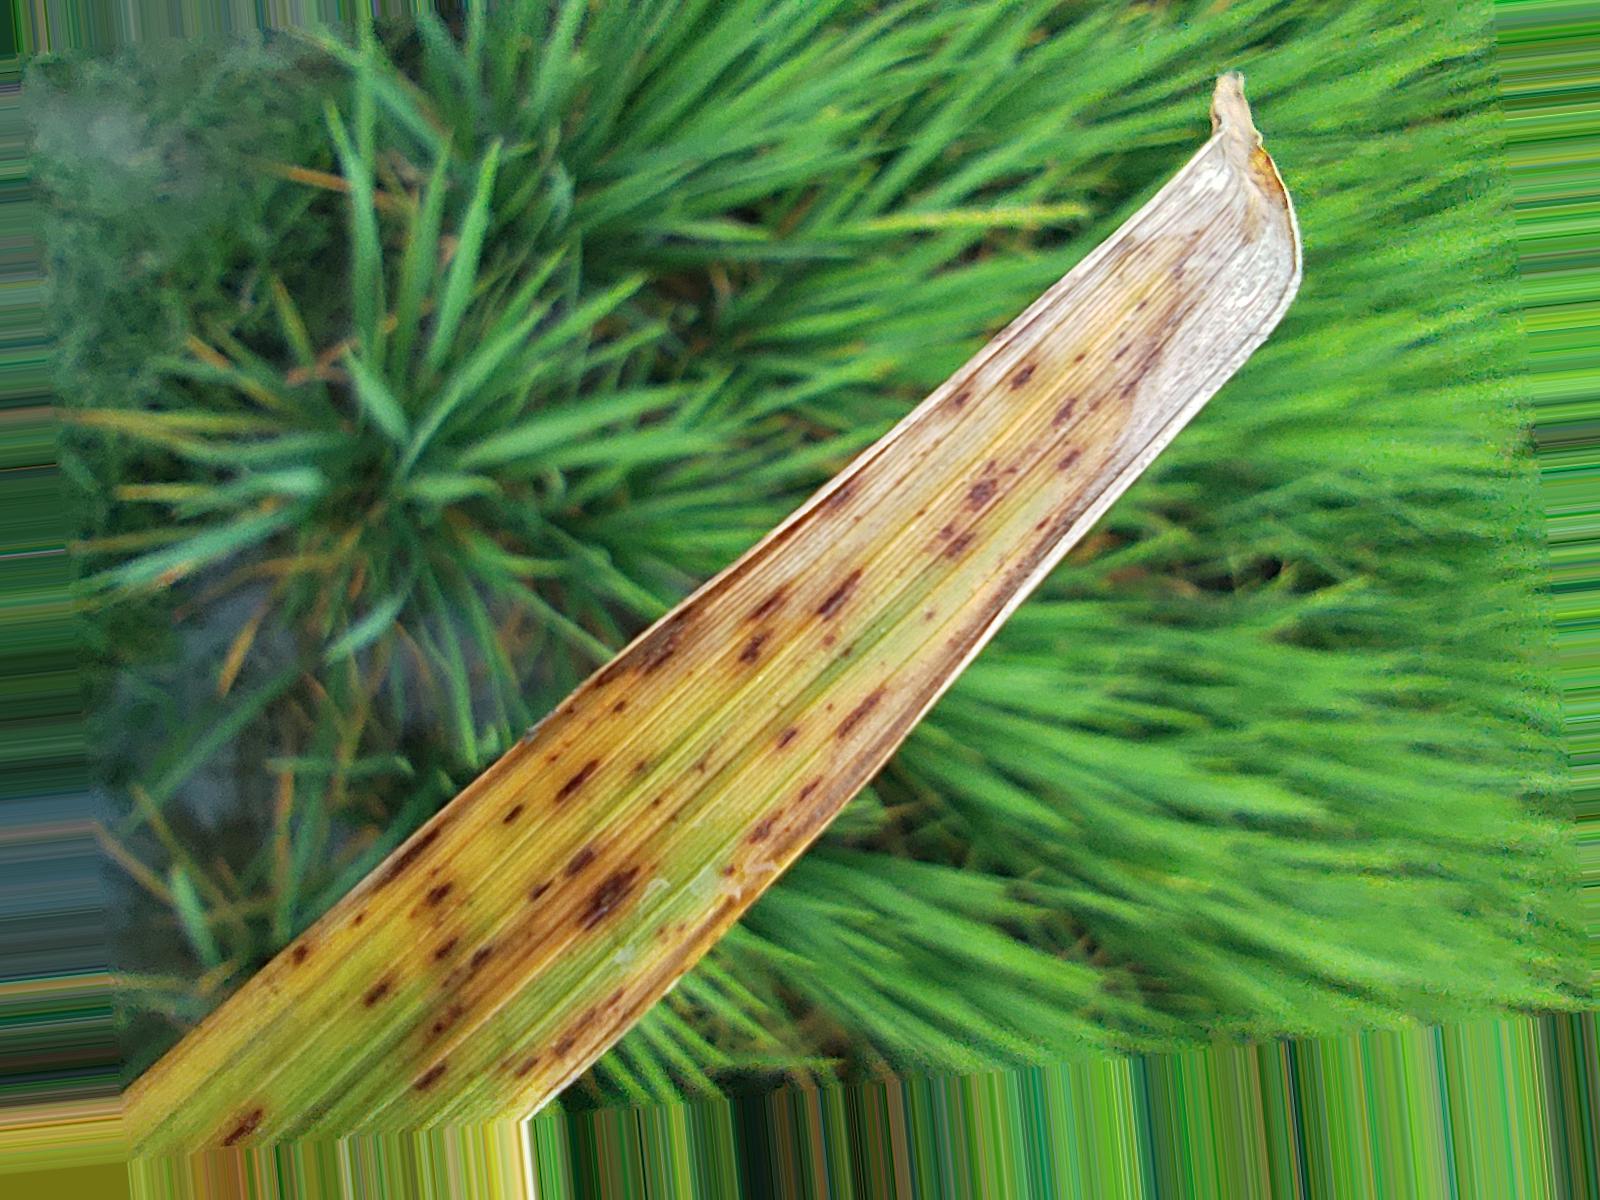
Nhãn: Bệnh Gạch Nâu ( Narrow Brown Spot )